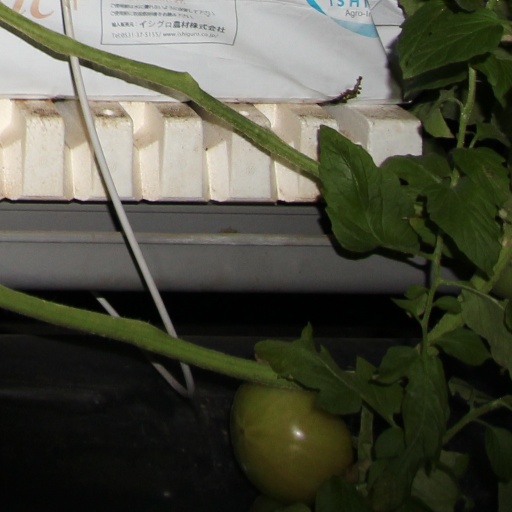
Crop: tomato